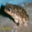
Label: frog